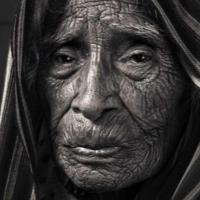
Age group: age 80 +